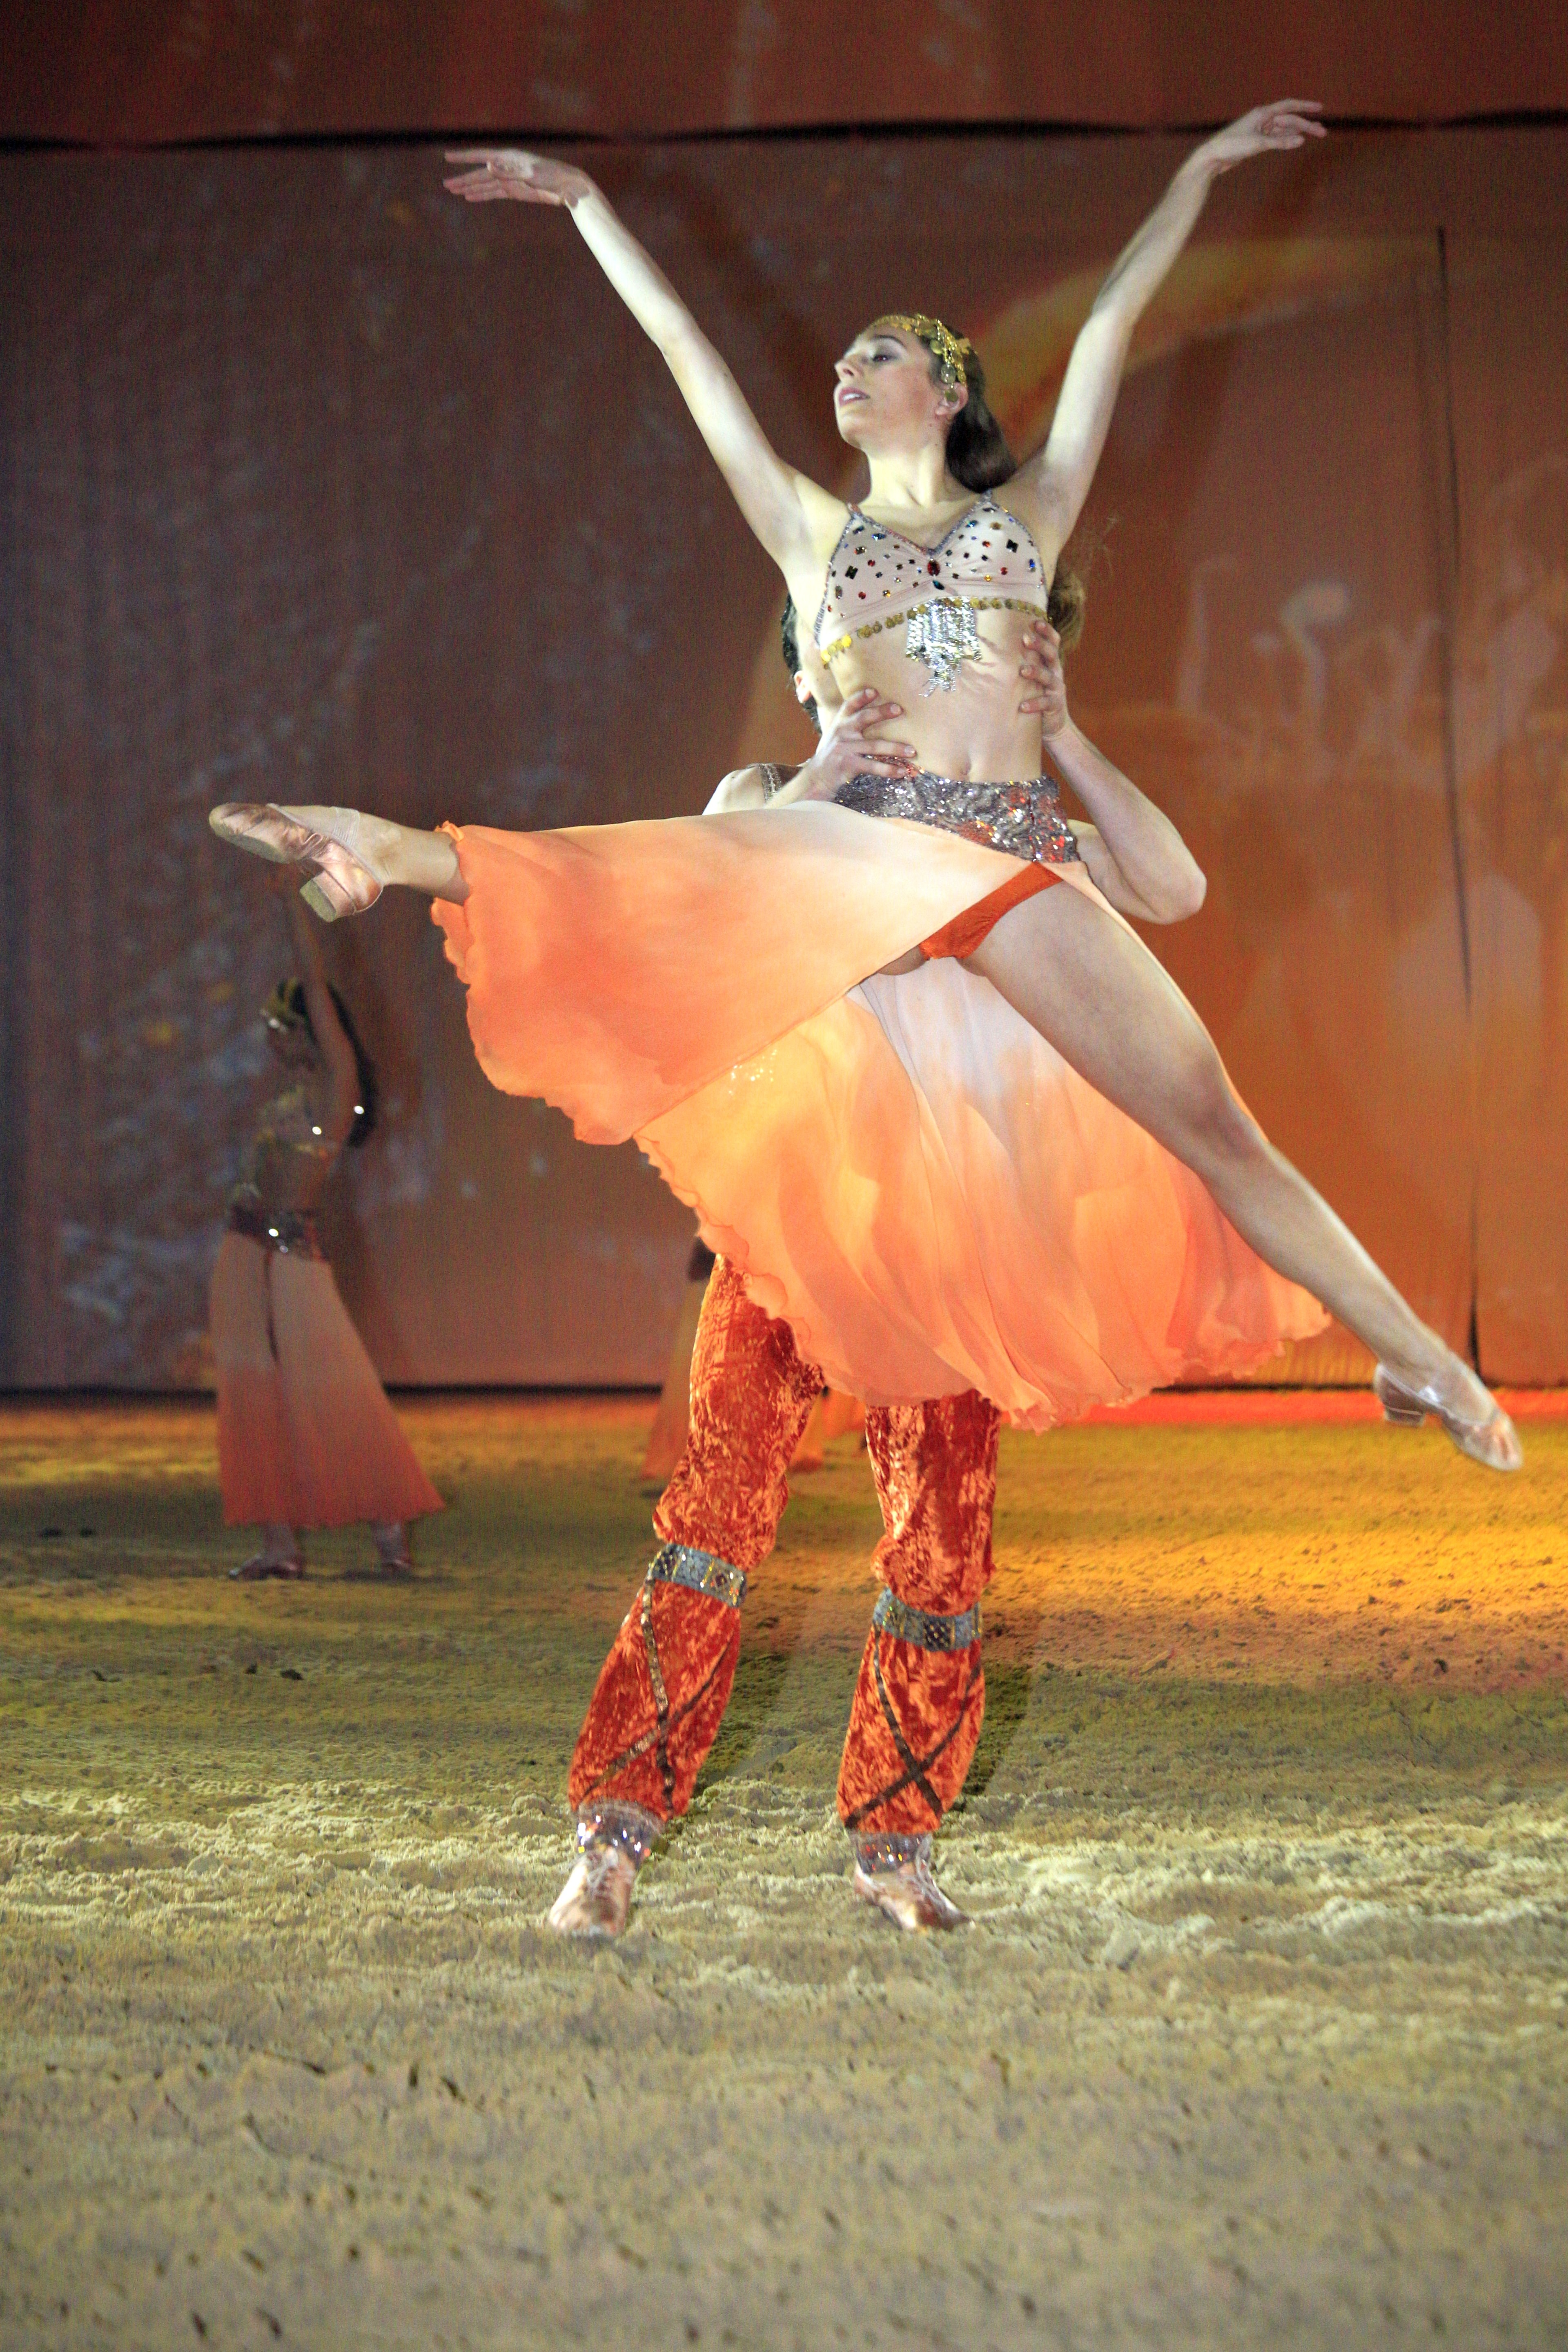
woman, dance, color, show, performance art, sports, performance, beauty, event, eastern, entertainment, performing arts, team sport, female beauty